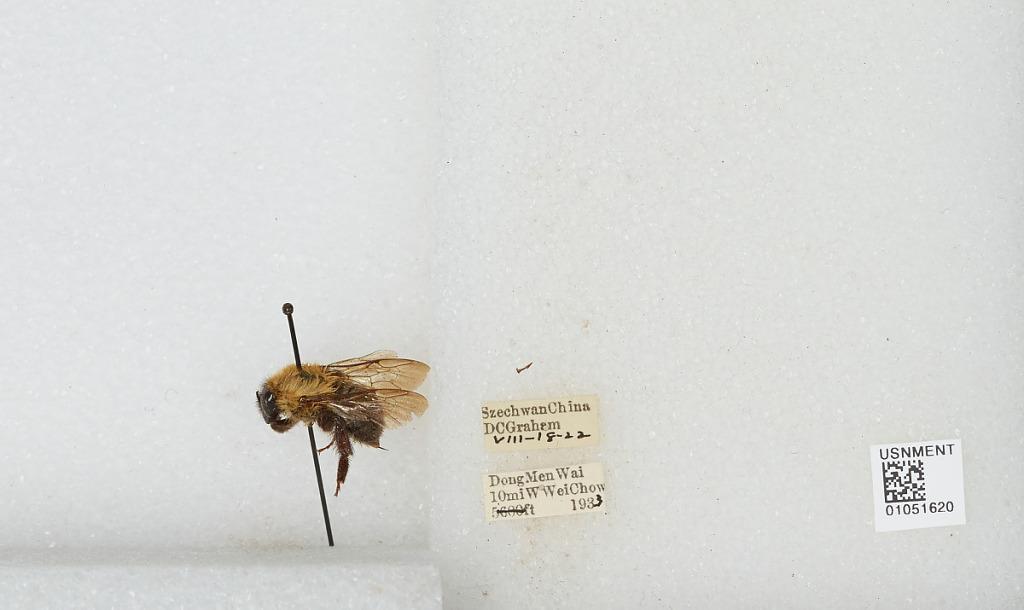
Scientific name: Bombus sp.
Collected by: D. Graham
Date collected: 1933-8-18
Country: China
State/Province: Sichuan
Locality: Dong Men Wai 10mi W Wei Chow